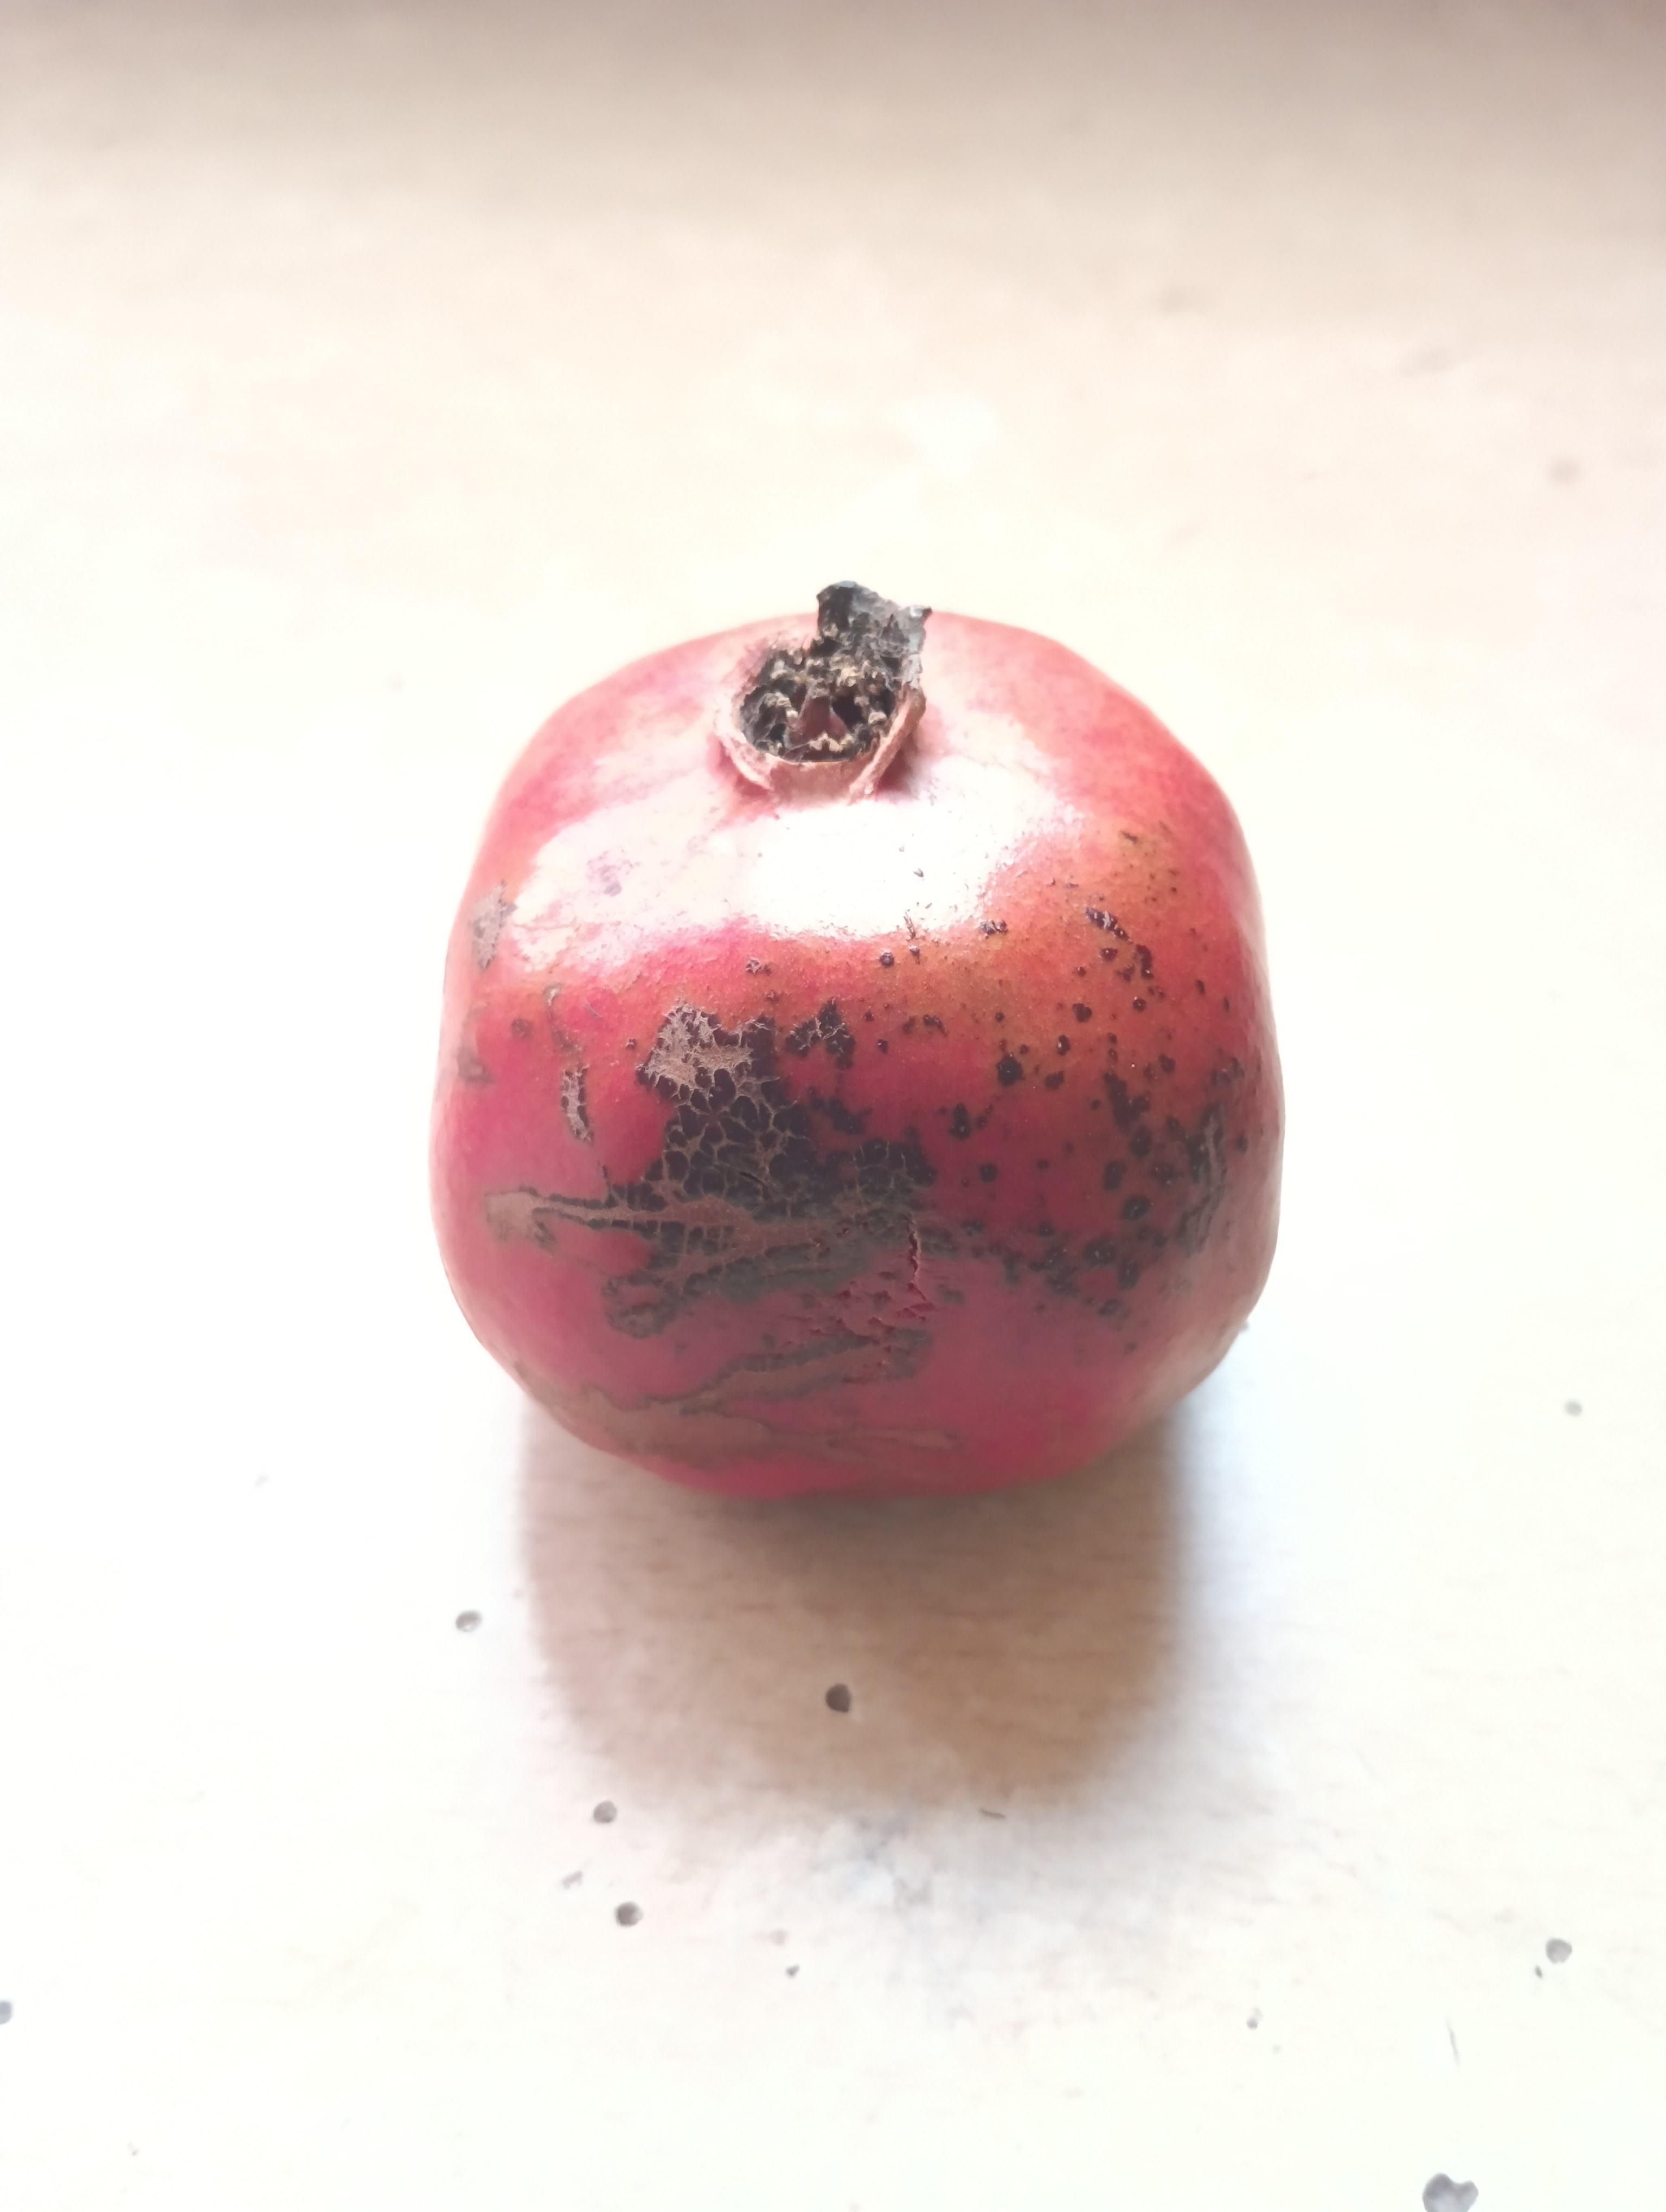
Label: Minor Defect